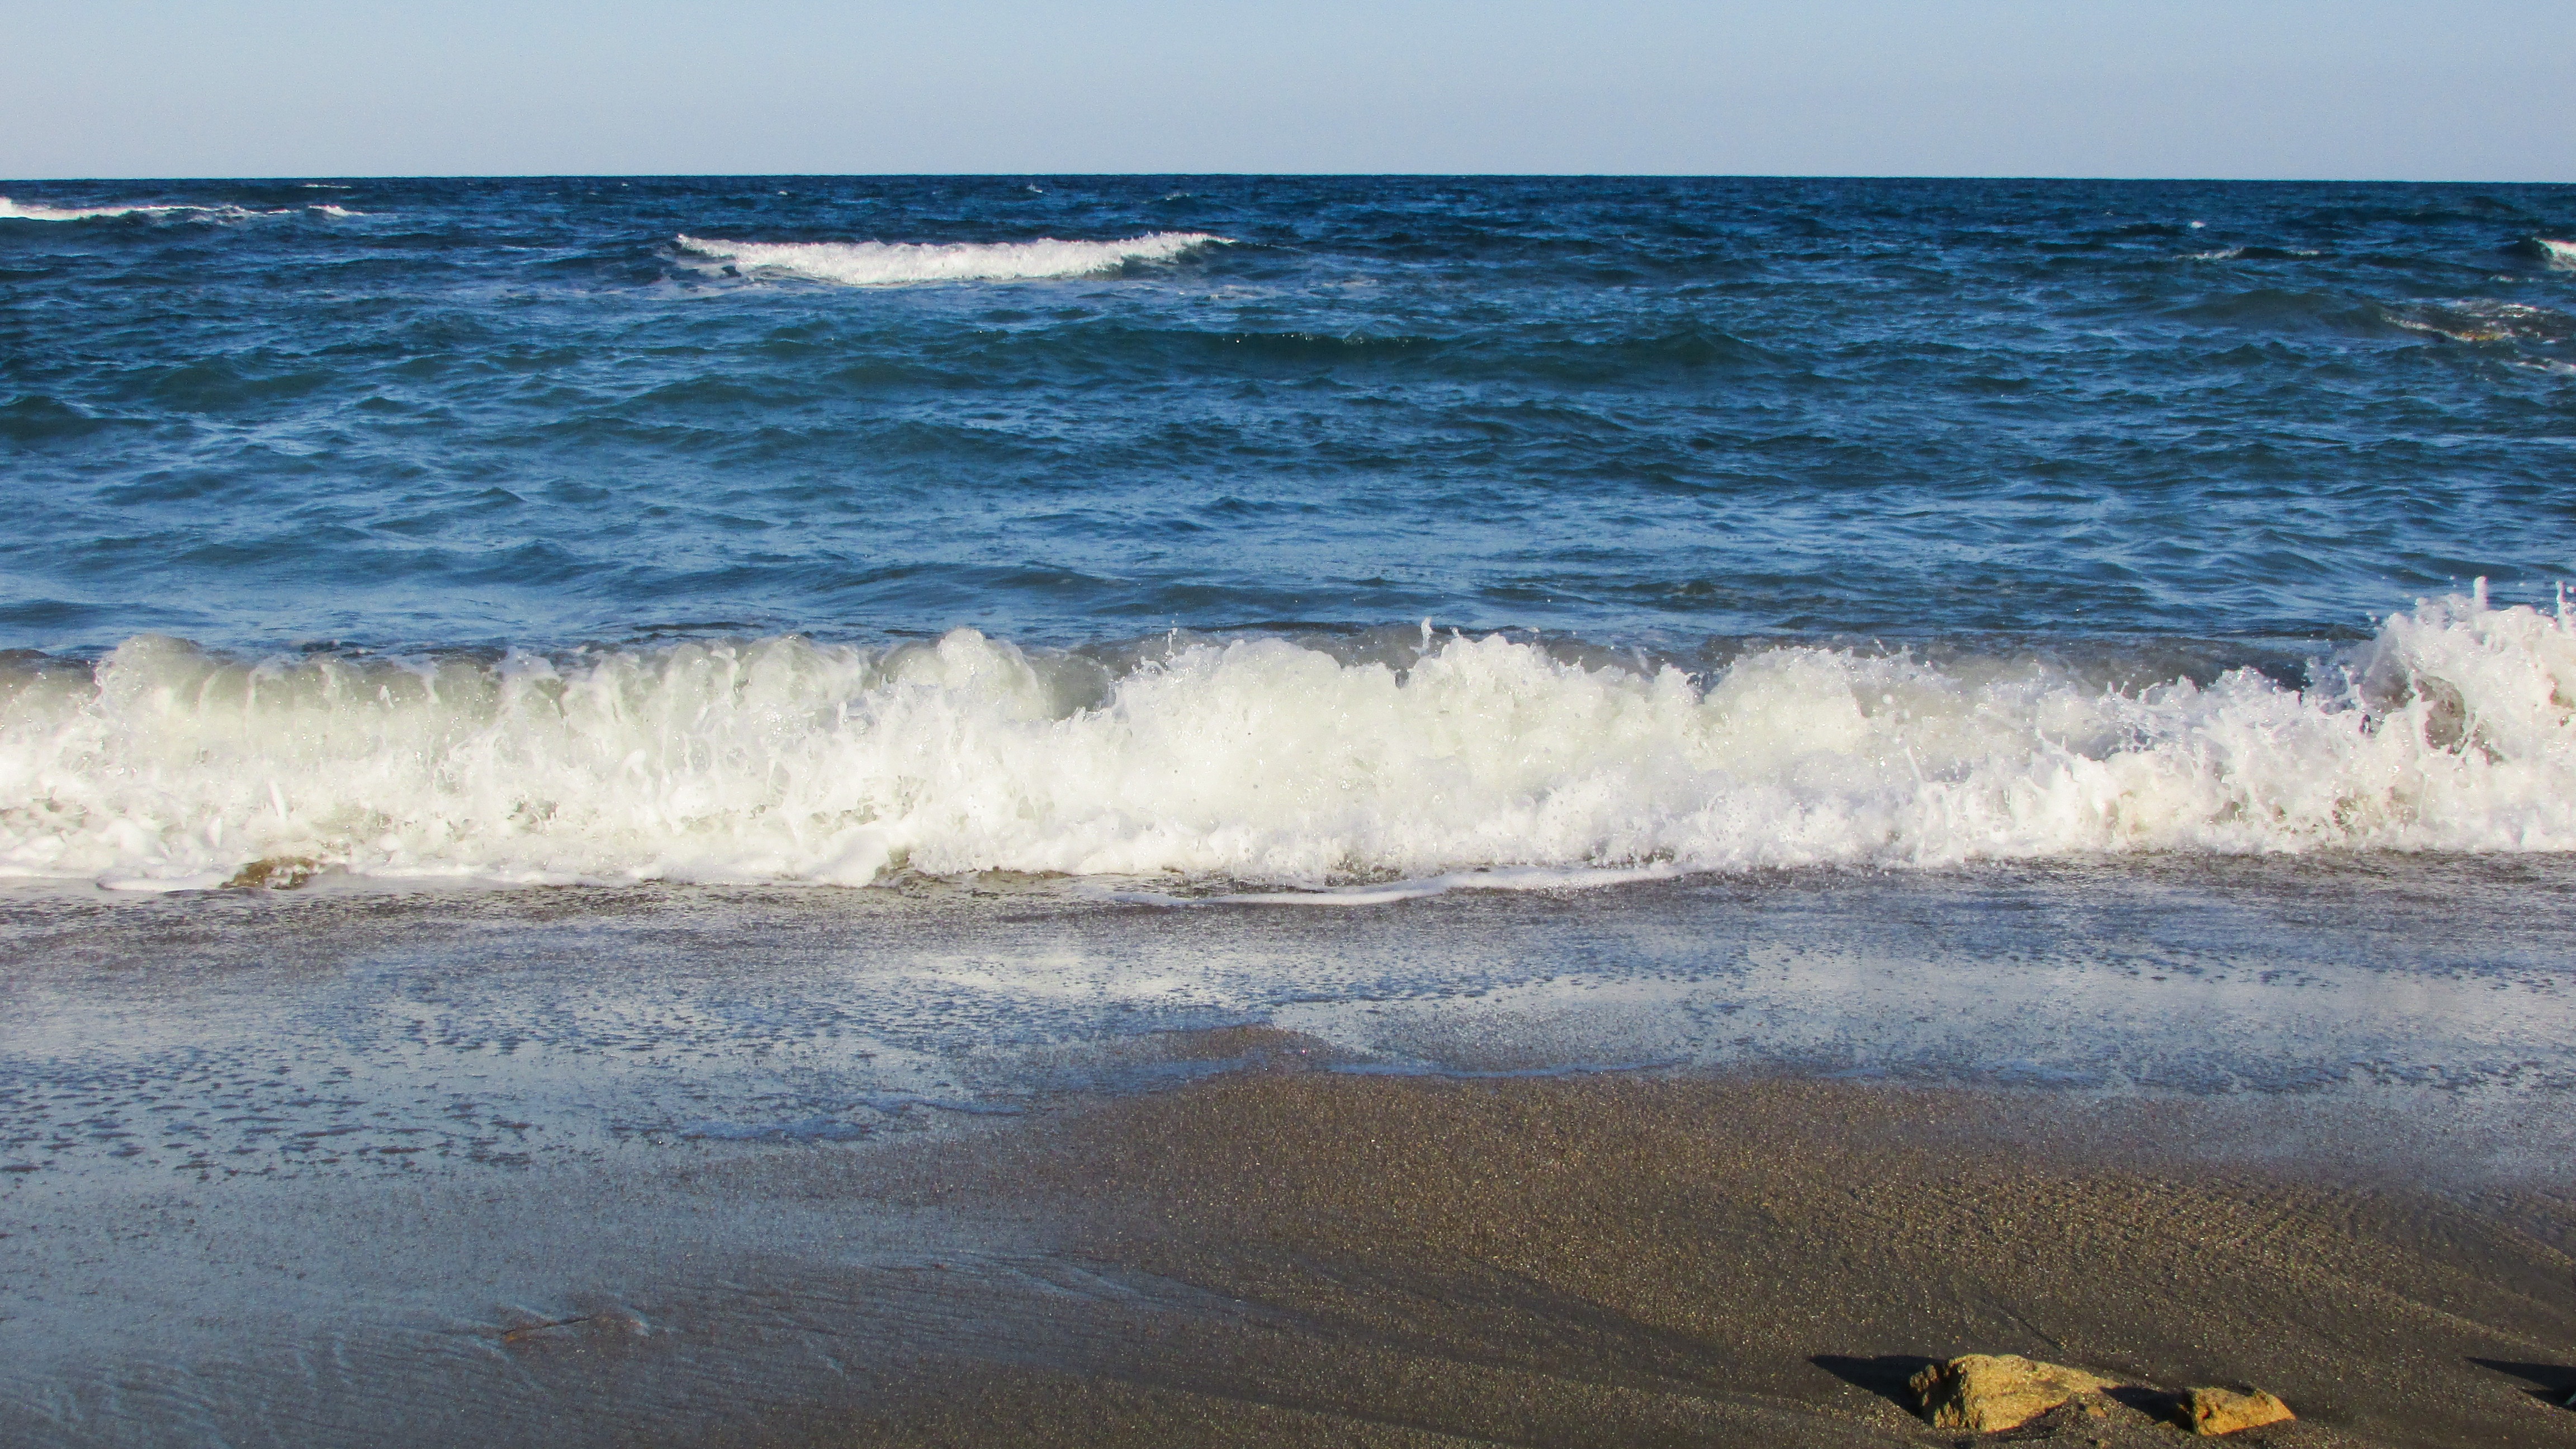
beach, sea, coast, nature, sand, ocean, horizon, shore, wave, wind, seascape, blue, body of water, cyprus, cape, wind wave